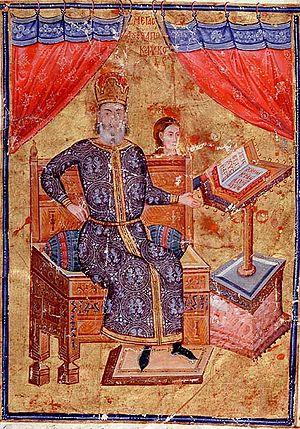
Alexis Apokaukos est mégaduc et dignitaire de l'empereur byzantin Andronic III Paléologue, puis principal ministre d'Anne de Savoie, régente de Jean V Paléologue.
La guerre civile de Byzance (1341-1347) opposa lors du décès de l’empereur Andronic III les partisans du régent désigné, Jean VI Cantacuzène, aux tuteurs du jeune Jean V Paléologue, âgé de neuf ans, c’est-à-dire l’impératrice douairière Anne de Savoie, le patriarche de Constantinople Jean XIV Kalékas et le mega dux Alexis Apokaukos. Divisant la société byzantine selon les classes sociales, elle mit aux prises l’aristocratie qui appuyait Jean VI et les classes moyenne et populaire qui appuyaient la régence. Elle se déroula dans le contexte d’une querelle religieuse où les partisans de Cantacuzène étaient généralement partisans de la doctrine mystique de l’hésychasme.
Le mégaduc est un des postes les plus élevés de la hiérarchie byzantine de la fin de l'Empire byzantin.
L'enluminure byzantine désigne l'art de décorer les livres pendant la période de l'Empire byzantin sur le territoire de ce dernier ainsi que dans les territoires limitrophes. Héritier de l'enluminure antique, elle se développe et évolue au gré des événements politiques et religieux qui agitent l'empire entre le Vᵉ et le XVᵉ siècle. Elle influence directement l'enluminure d'Europe occidentale, mais aussi la miniature ottomane et celle de son environnement culturel : slave, arménienne, géorgienne, copte.
L’Empire byzantin, ainsi appelé depuis le XIXᵉ siècle pour décrire l’empire romain d'Orient du Moyen Âge, fut gouverné par la dynastie des Paléologue de 1261 à 1453, c’est-à-dire la période comprise entre la reconquête de Constantinople sur les Latins par Michel VIII Paléologue et la conquête finale de la Ville par les Ottomans conduits par Mehmed II. La dynastie des Paléologue s'est maintenue au pouvoir plus longtemps qu’aucune autre sur l’empire, parvenant à maintenir la loyauté de ses sujets en dépit du ressentiment populaire que provoqua l’union des Églises orientale et occidentale lors des conciles de Lyon et de Florence ensuite, ainsi que des déboires d’Andronic II et de Jean V.